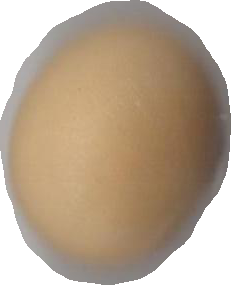
Variety: Grobogan